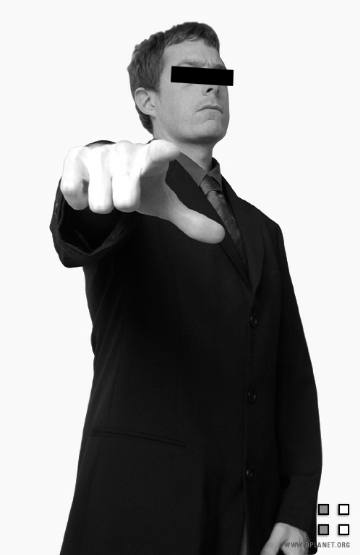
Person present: Yes